Alstom PL42AC

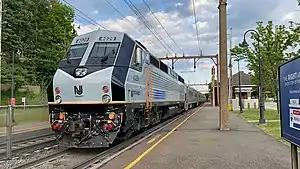
New Jersey Transit PL42AC #4029 at Convent Station

The Alstom PL42AC is a class of four axle B-B diesel-electric locomotive designed by Alstom in association with GM-EMD. 33 were built between 2003 and 2006 for NJ Transit Rail Operations.